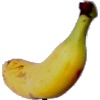
Label: Banana Lady Finger 1